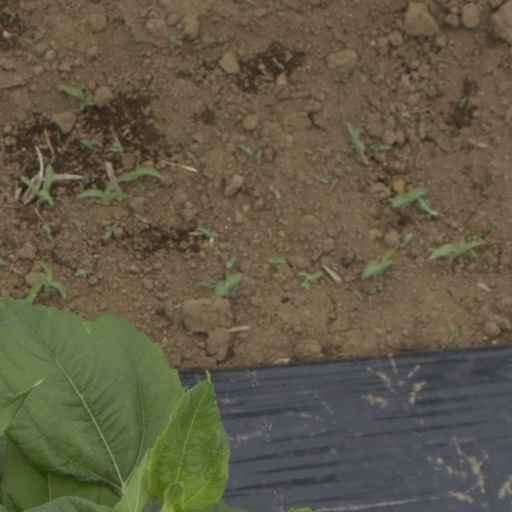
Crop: Jerusalem artichoke